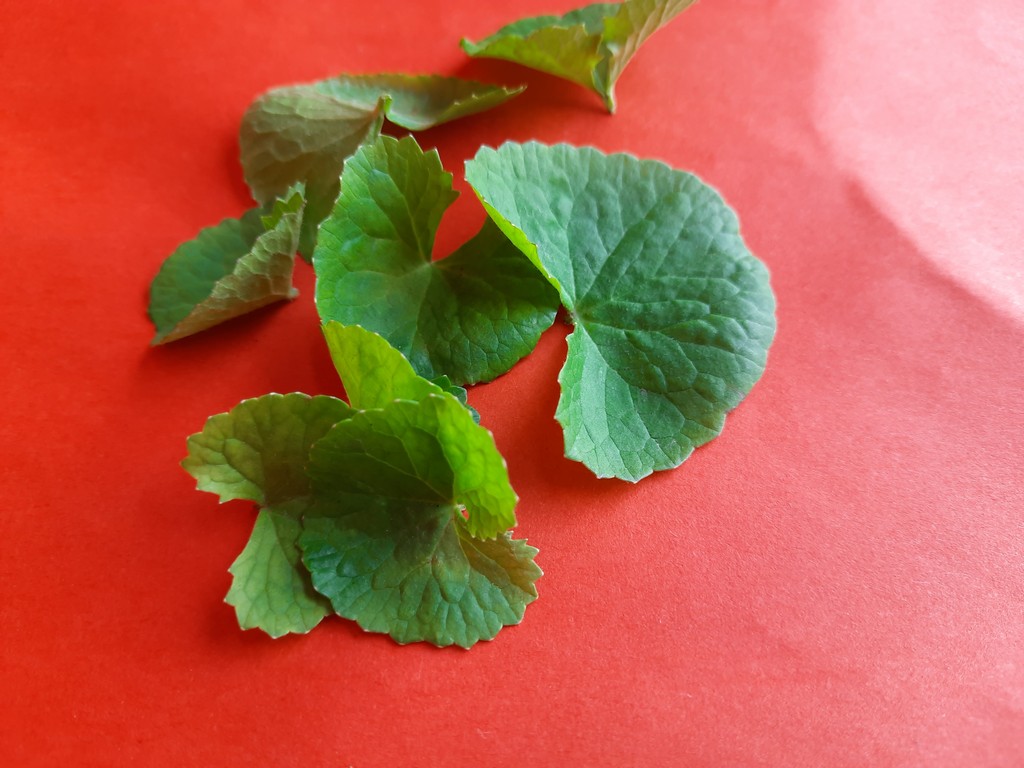
Label: Healthy